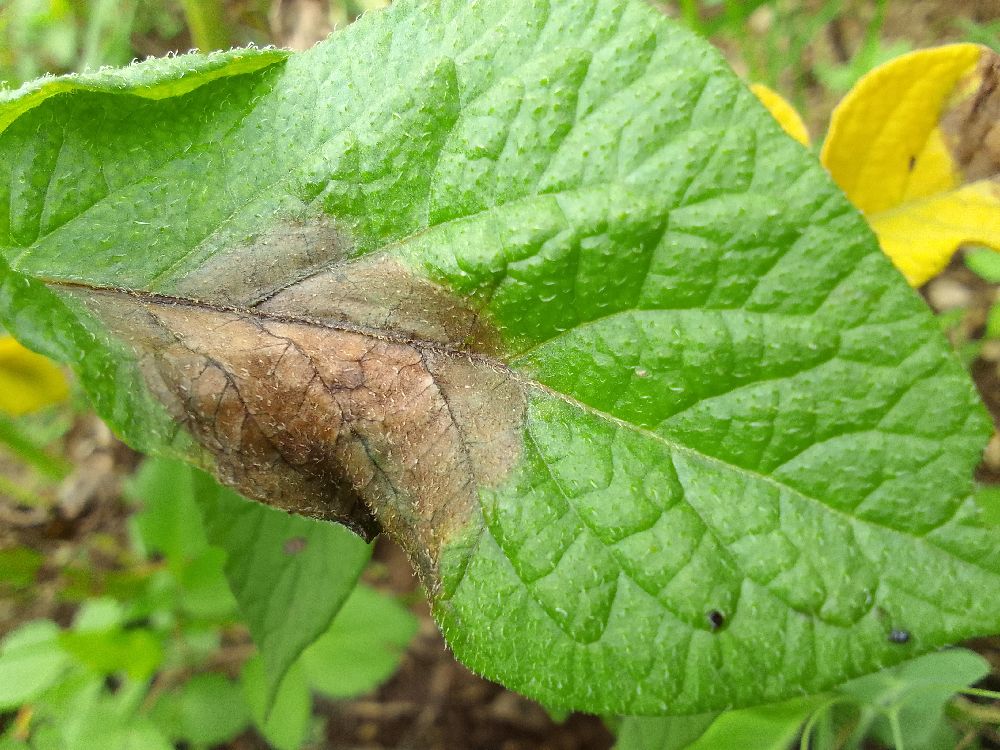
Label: Late blight